The Ultimate Resource

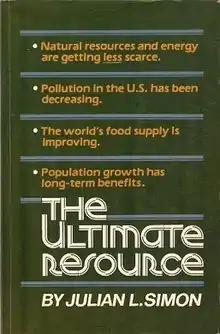
First edition

The Ultimate Resource is a 1981 book written by Julian Lincoln Simon challenging the notion that humanity was running out of natural resources. It was updated in 1996 as "The Ultimate Resource 2".